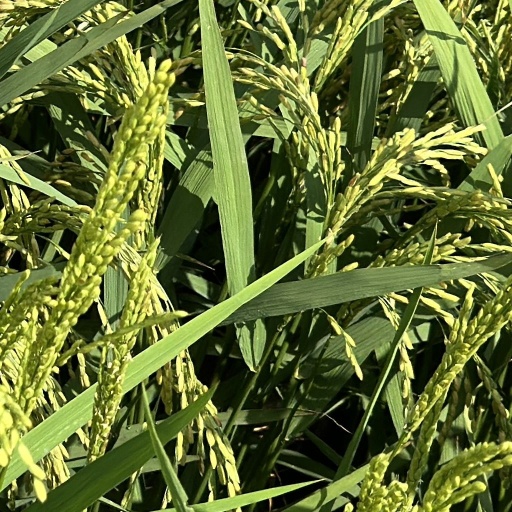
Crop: rice